Shintetsu Rokkō Station

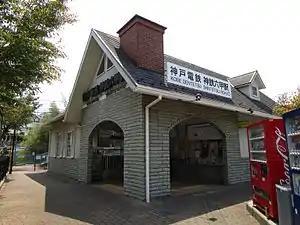
Station building in 2018

is a passenger railway station located in Kita-ku Kobe, Hyōgo Prefecture, Japan. It is operated by the private transportation company, Kobe Electric Railway (Shintetsu).